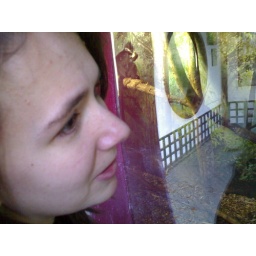
in this little cage they had cute little baby monkeys